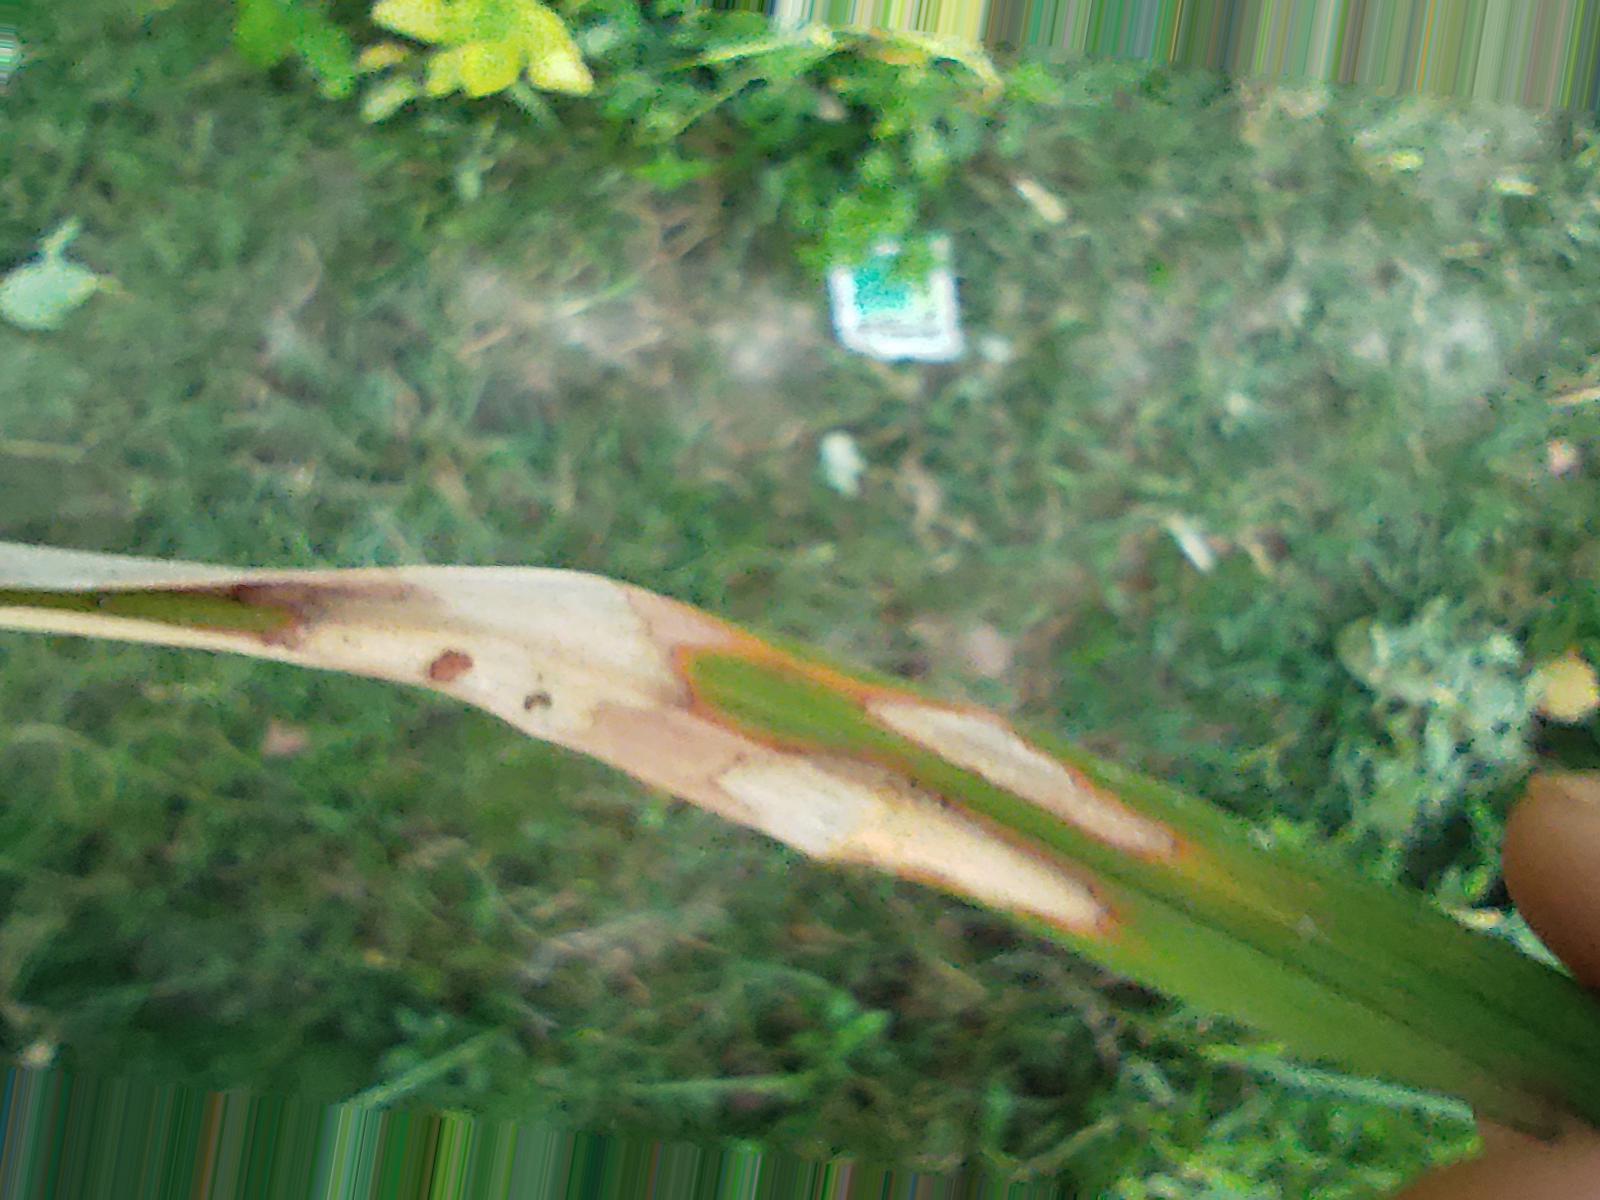
Nhãn: Bệnh Đốm Vằn ( Khô vằn ) ( Sheath Blight )